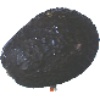
Label: avocado